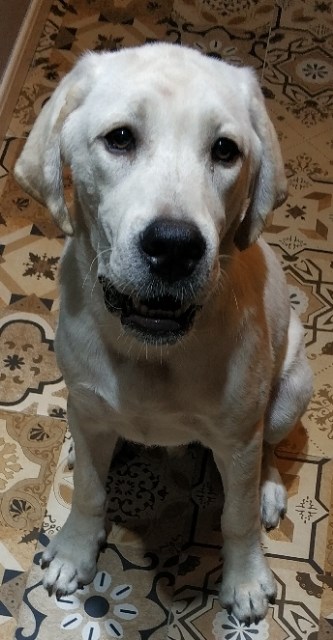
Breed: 3580-n000122-Labrador_retriever